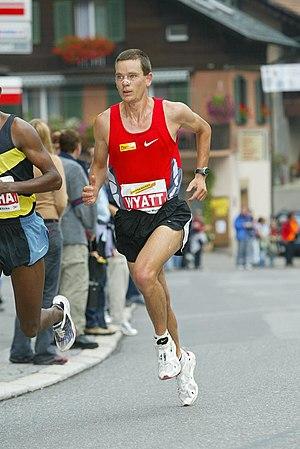
Jonathan Craig Wyatt est un athlète néo-zélandais spécialiste des courses de fond et de la course en montagne. Il est sextuple champion du monde de course en montagne, champion du monde de course en montagne longue distance 2007 et a remporté 8 Grand Prix WMRA. Il est le mari d'Antonella Confortola et l'actuel président de l'Association mondiale de course en montagne.